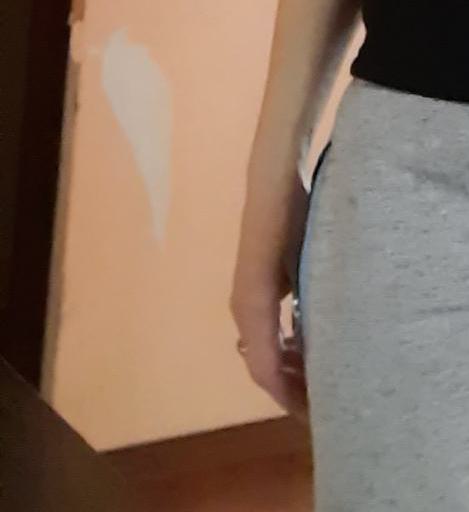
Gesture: no_gesture